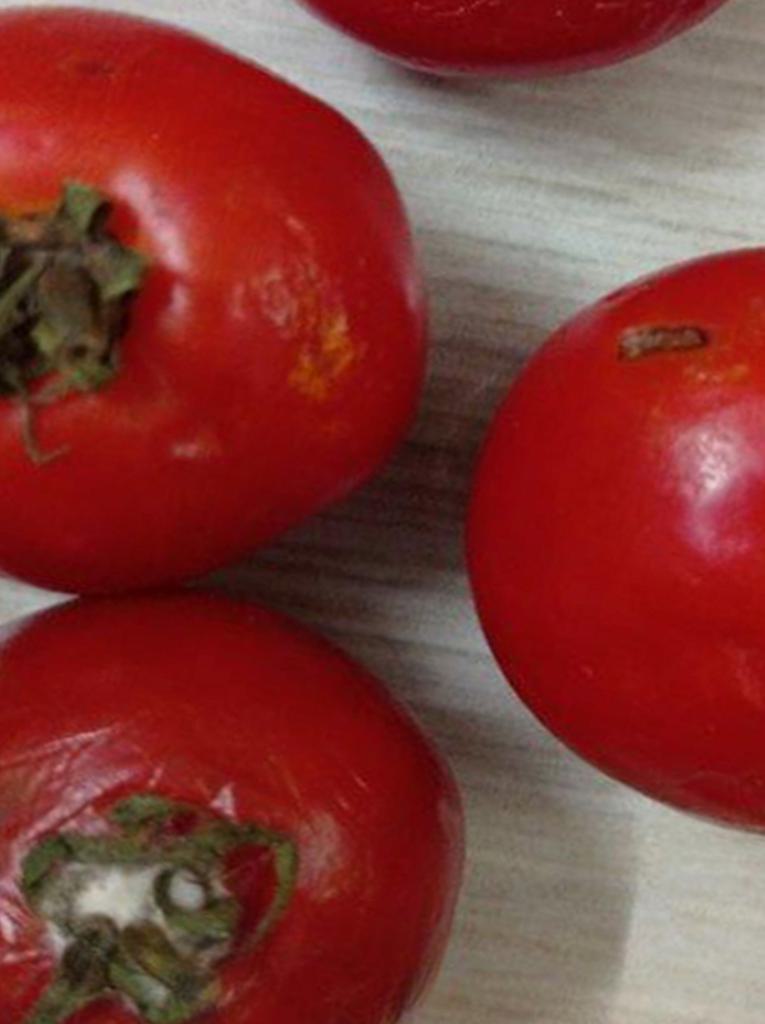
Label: Rotten